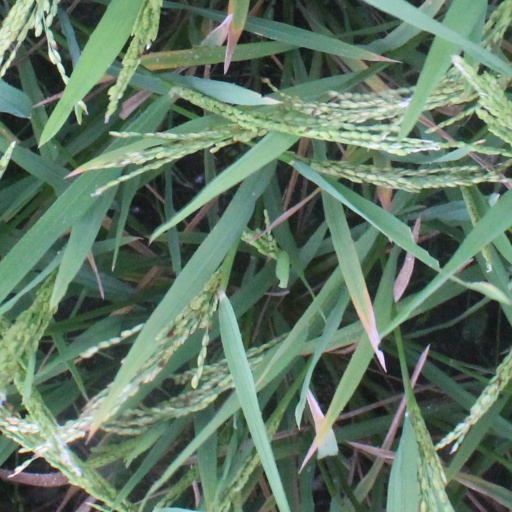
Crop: rice